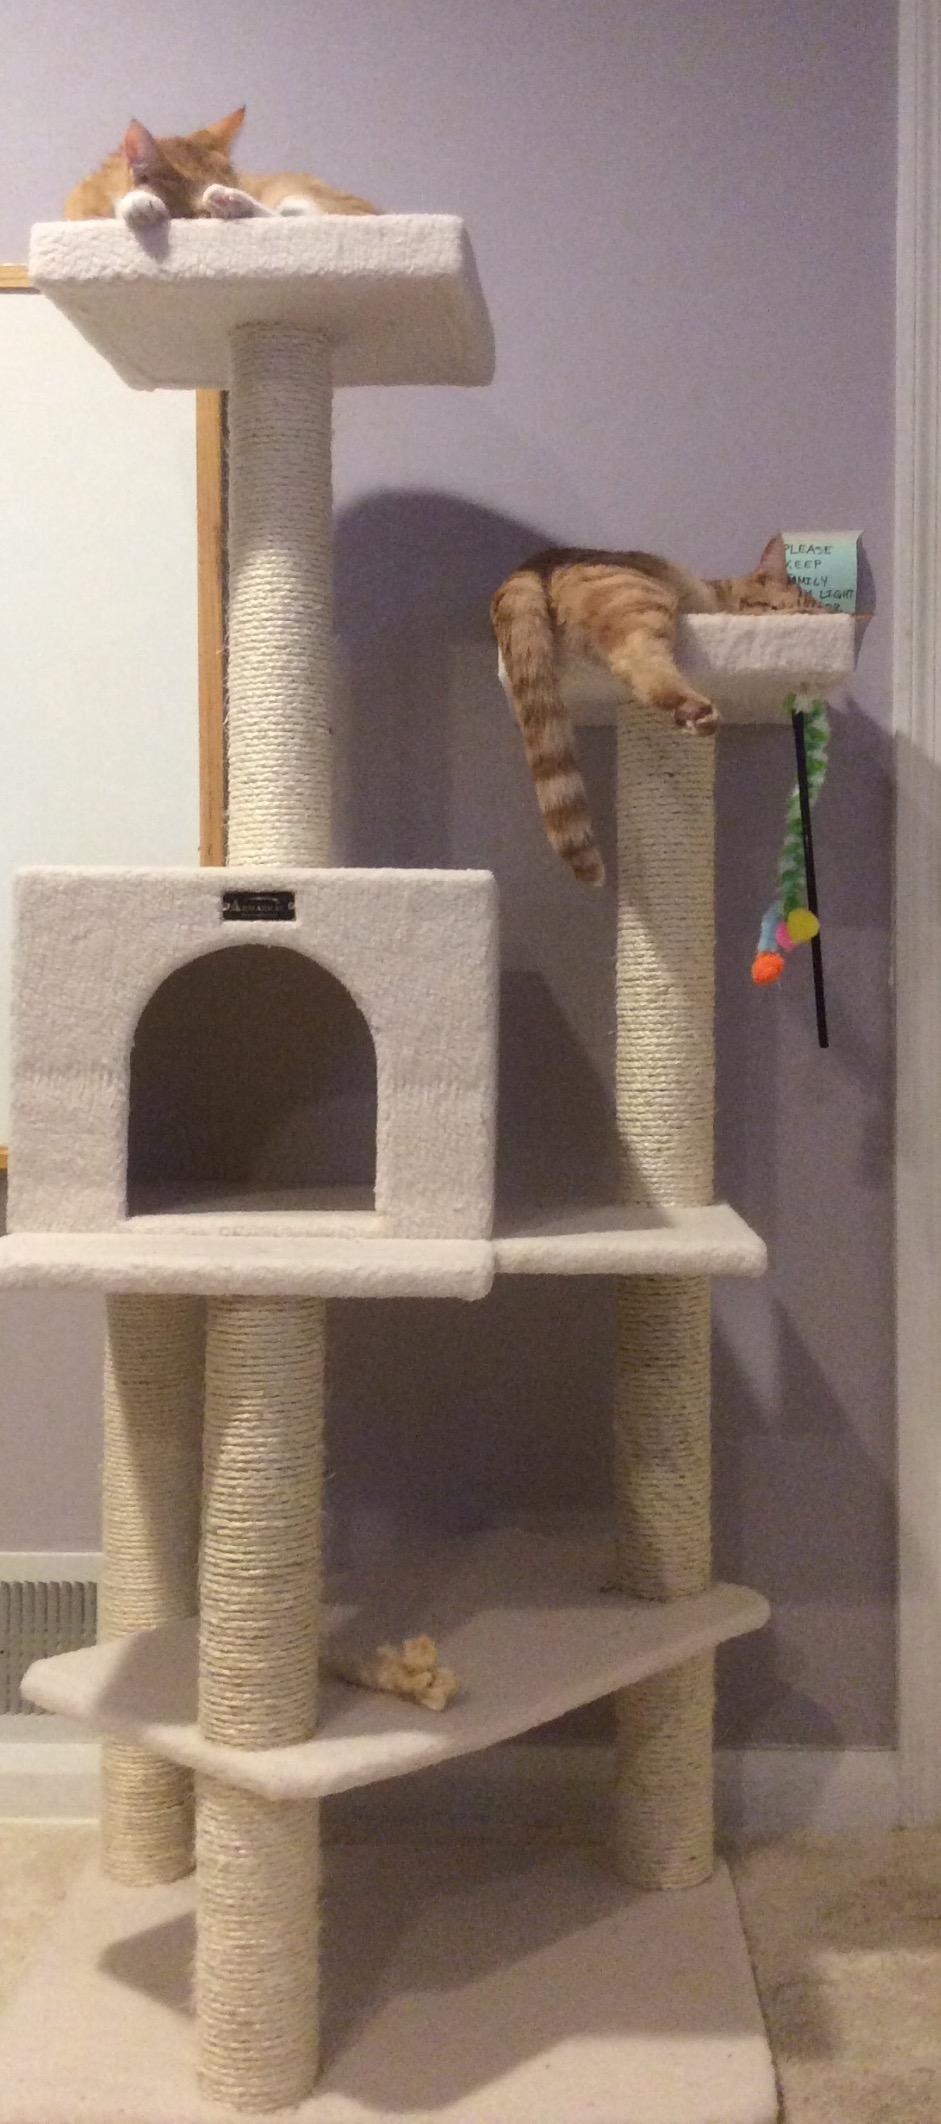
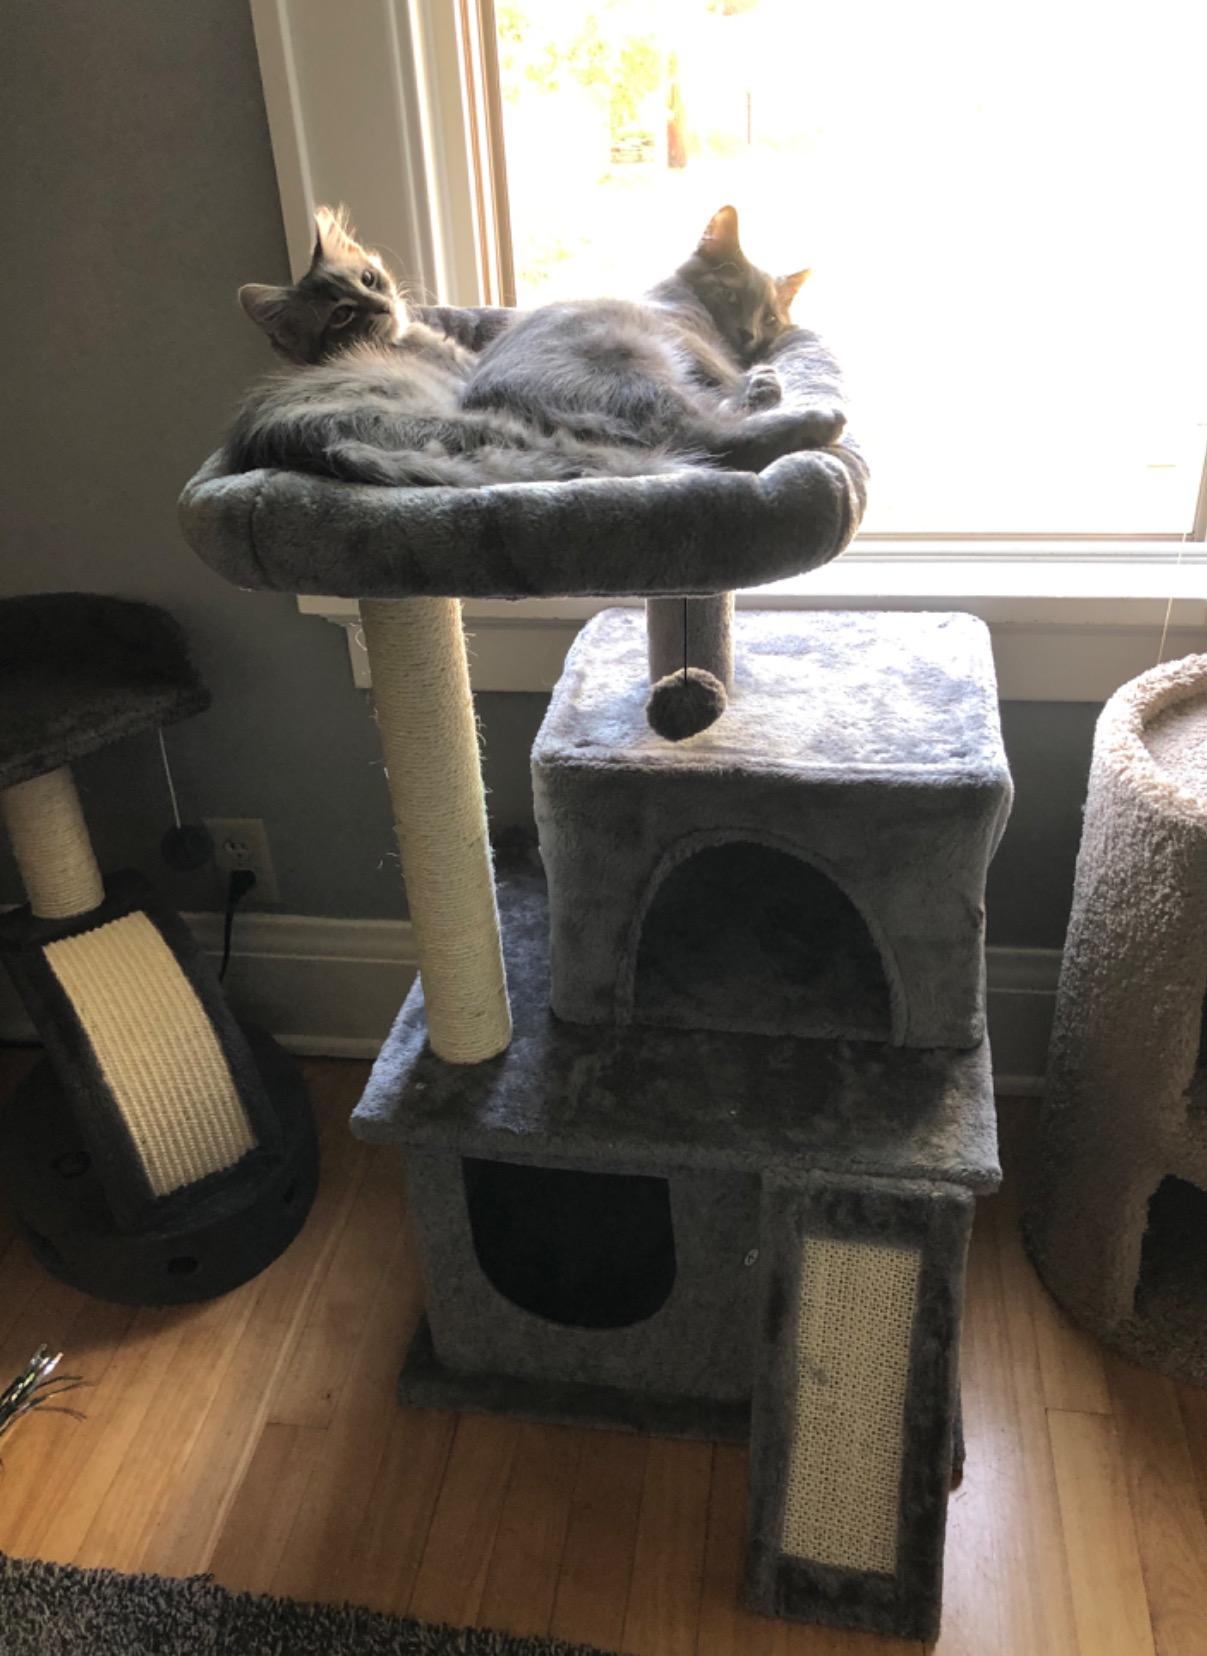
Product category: items_cat tree
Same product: no